2015 Food City 500

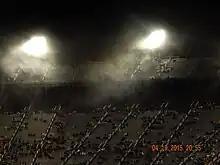
Fog descended on Thunder Valley in the closing laps of the race.

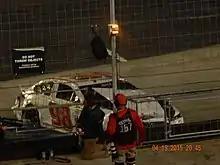
Josh Wise crashed out with 29 laps to go.

The race restarted on lap 381. Matt Kenseth caught up to Kyle Larson and the two battled for the lead for a good ten laps before Larson began to pull away with 81 laps to go. He hit pit road with 64 laps to go and Kenseth took back the lead. Kurt Busch went to the bottom of Kenseth, and used Martin Truex. Jr. as a pick to take the lead with 56 laps to go. After being down two laps at one point during the race, Jeff Gordon muscled his way into third with 50 laps to go. The ninth caution of the race flew with 29 laps to go for a multi-car wreck in turn 4. In a classic Bristol accordion effect, it started when Jamie McMurray blew a right-front tire running next to the wall in turn 3. Josh Wise, who was running right behind him, rear-ended him and was in turn, rear-ended by Clint Bowyer. Ricky Stenhouse Jr. was slowing down to avoid the wreck ahead when he was hit in the rear by Erik Jones, before Michael Annett rear-ended Jones. Danica Patrick, who was also trying to avoid the wreck, got hit in the rear and turned by Michael McDowell. Bowyer sprained his wrist trying to avoid hitting Wise again. Busch was the only driver to pit under the caution, and Kenseth assumed the lead.